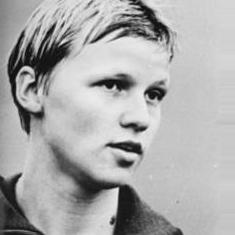
Age: 18